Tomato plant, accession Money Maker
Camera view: vertical (180 deg); turntable rotation: 120 degrees
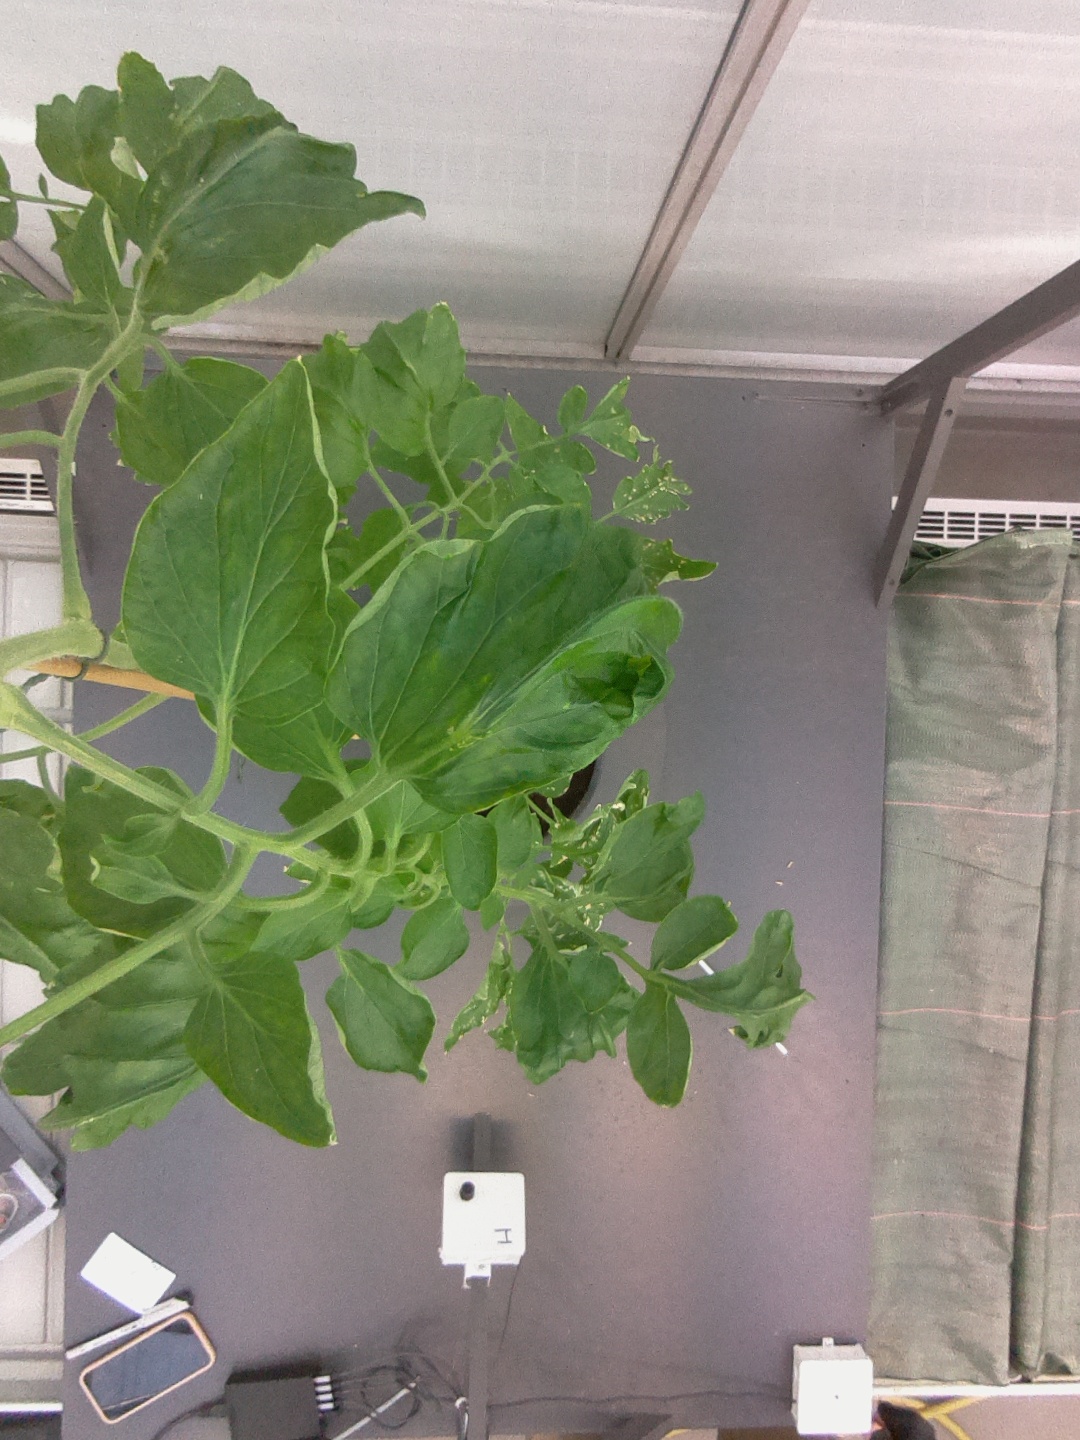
BBCH growth stage 52: 2 inflorescences visible